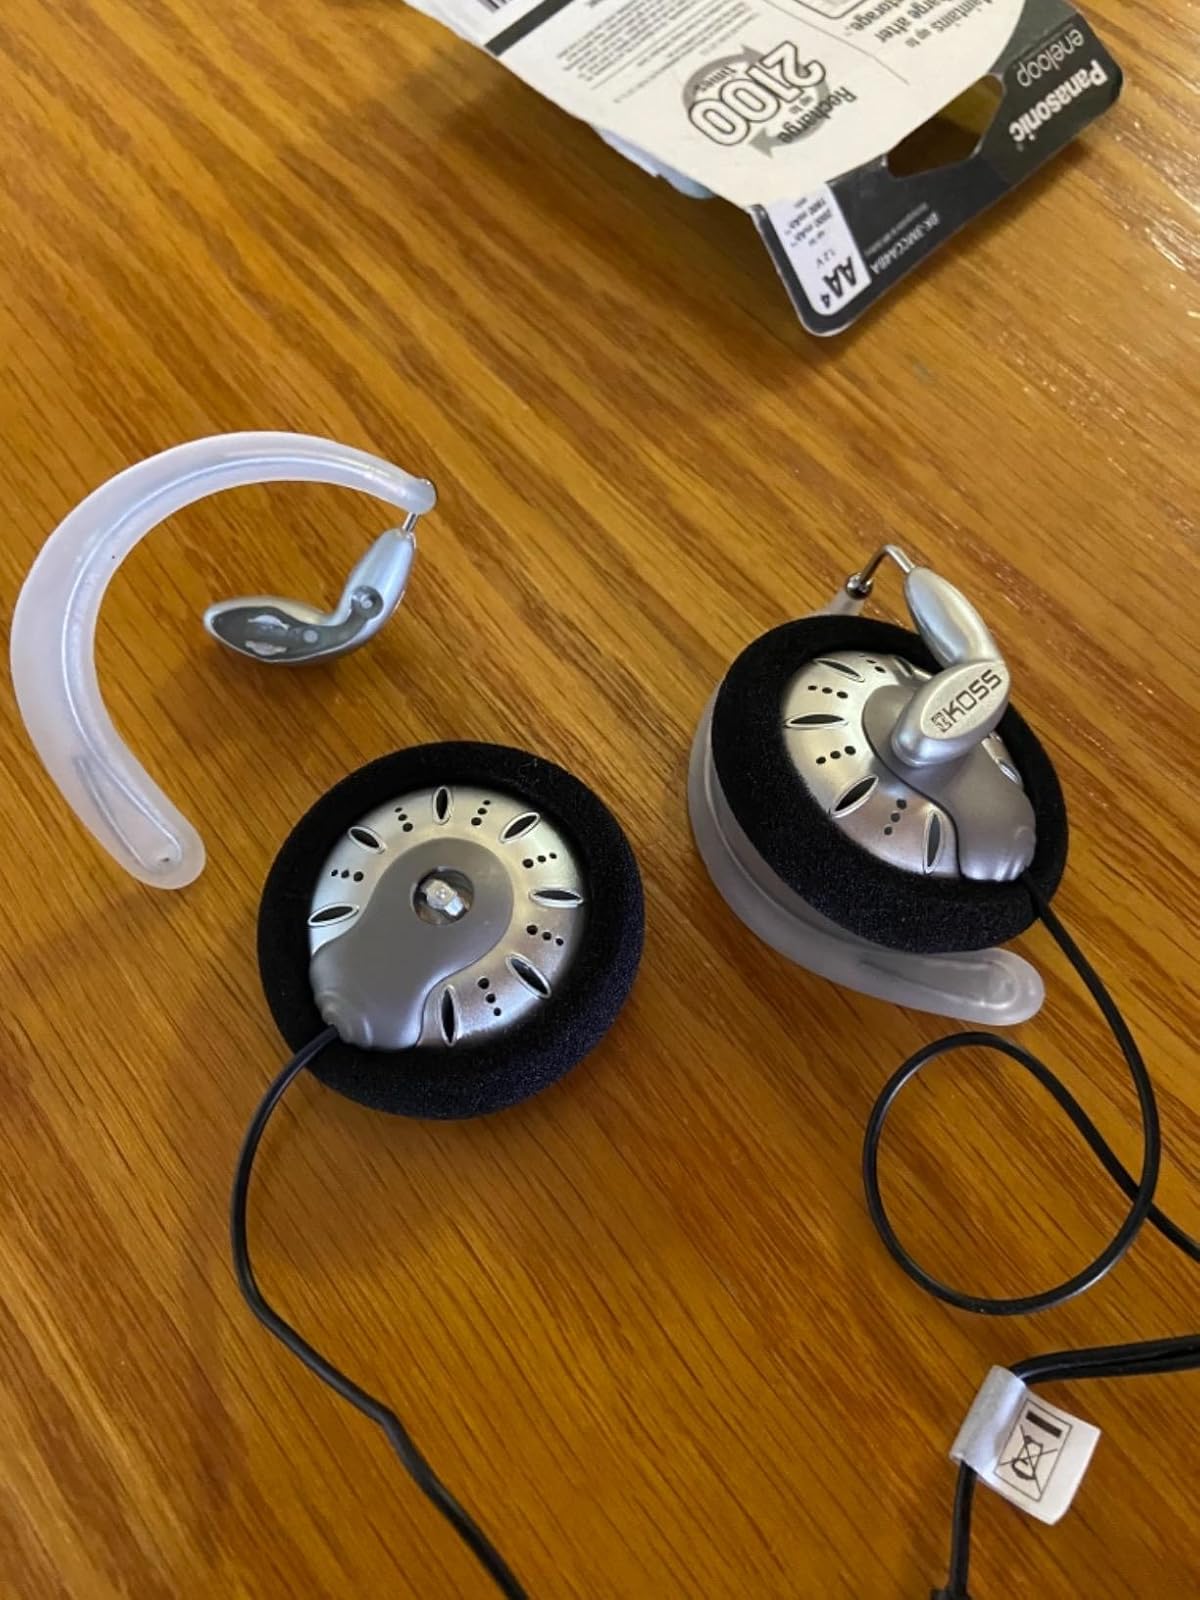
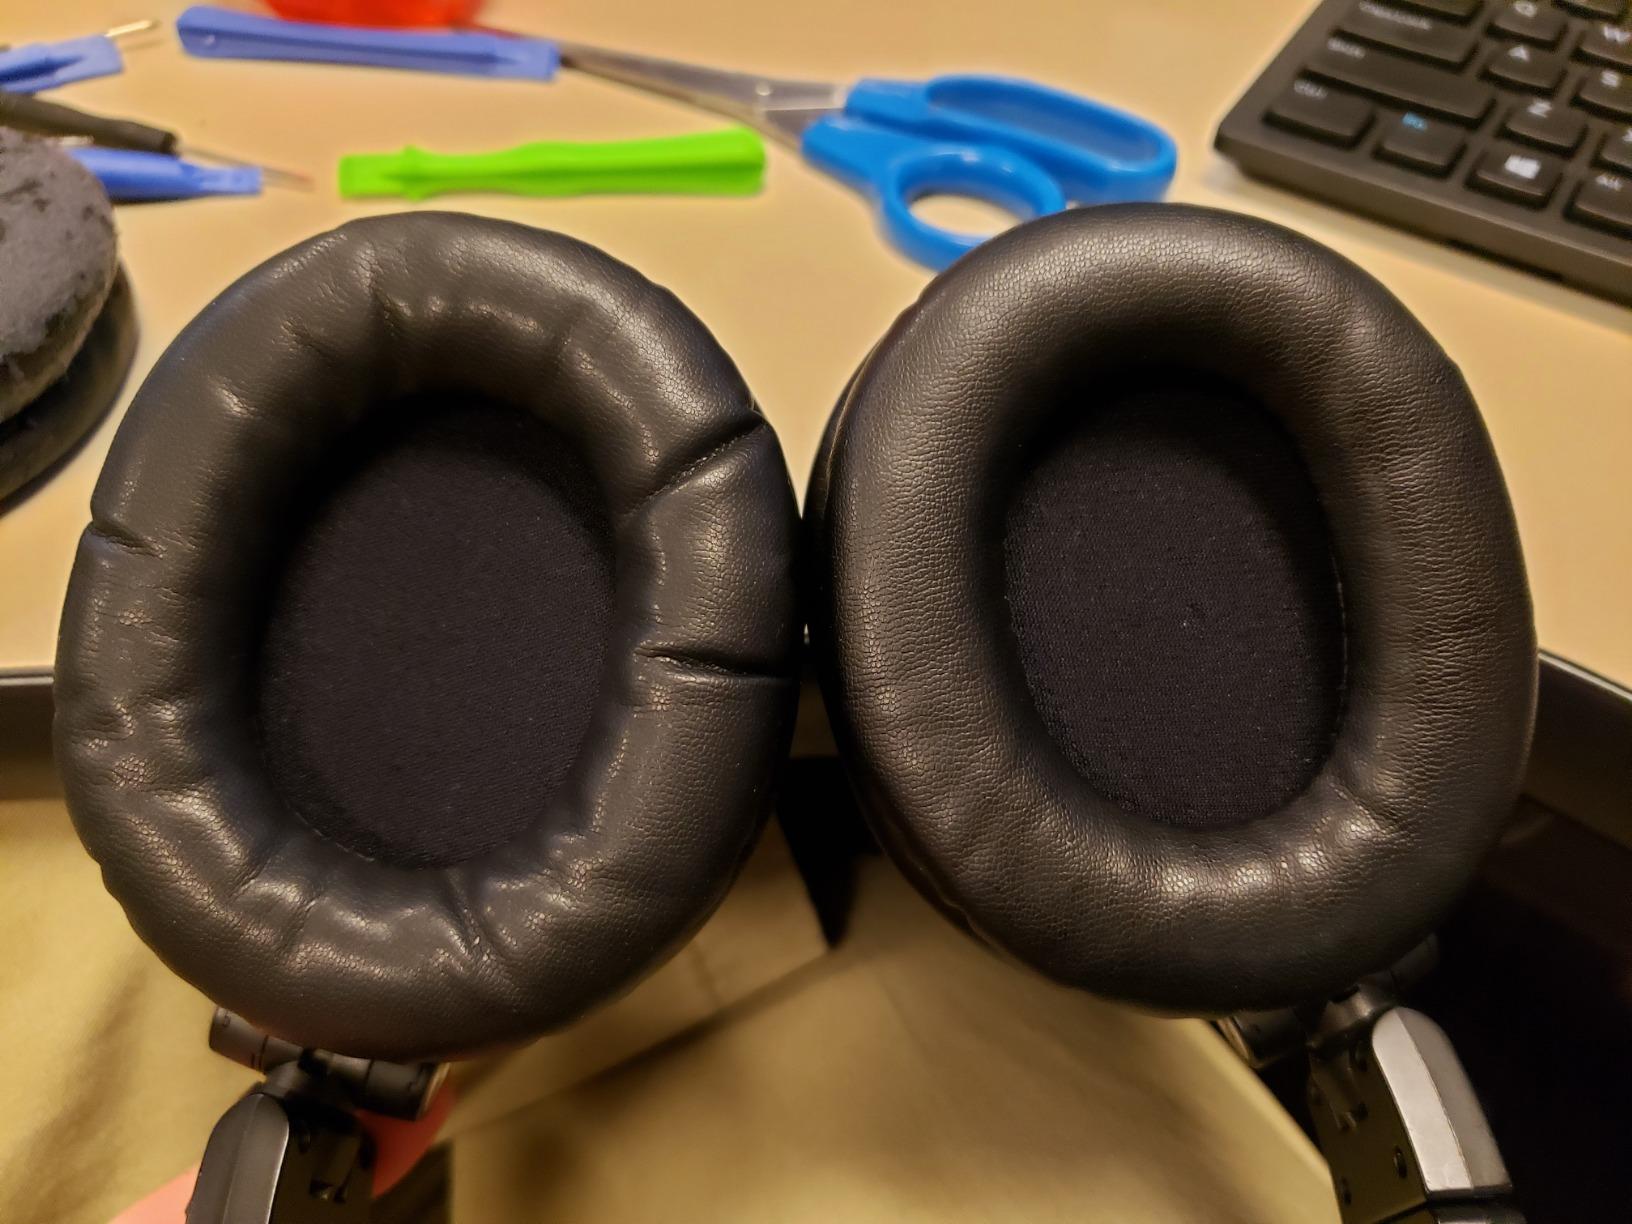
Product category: headphones
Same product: no